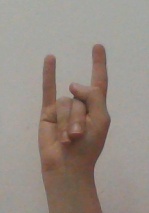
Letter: la